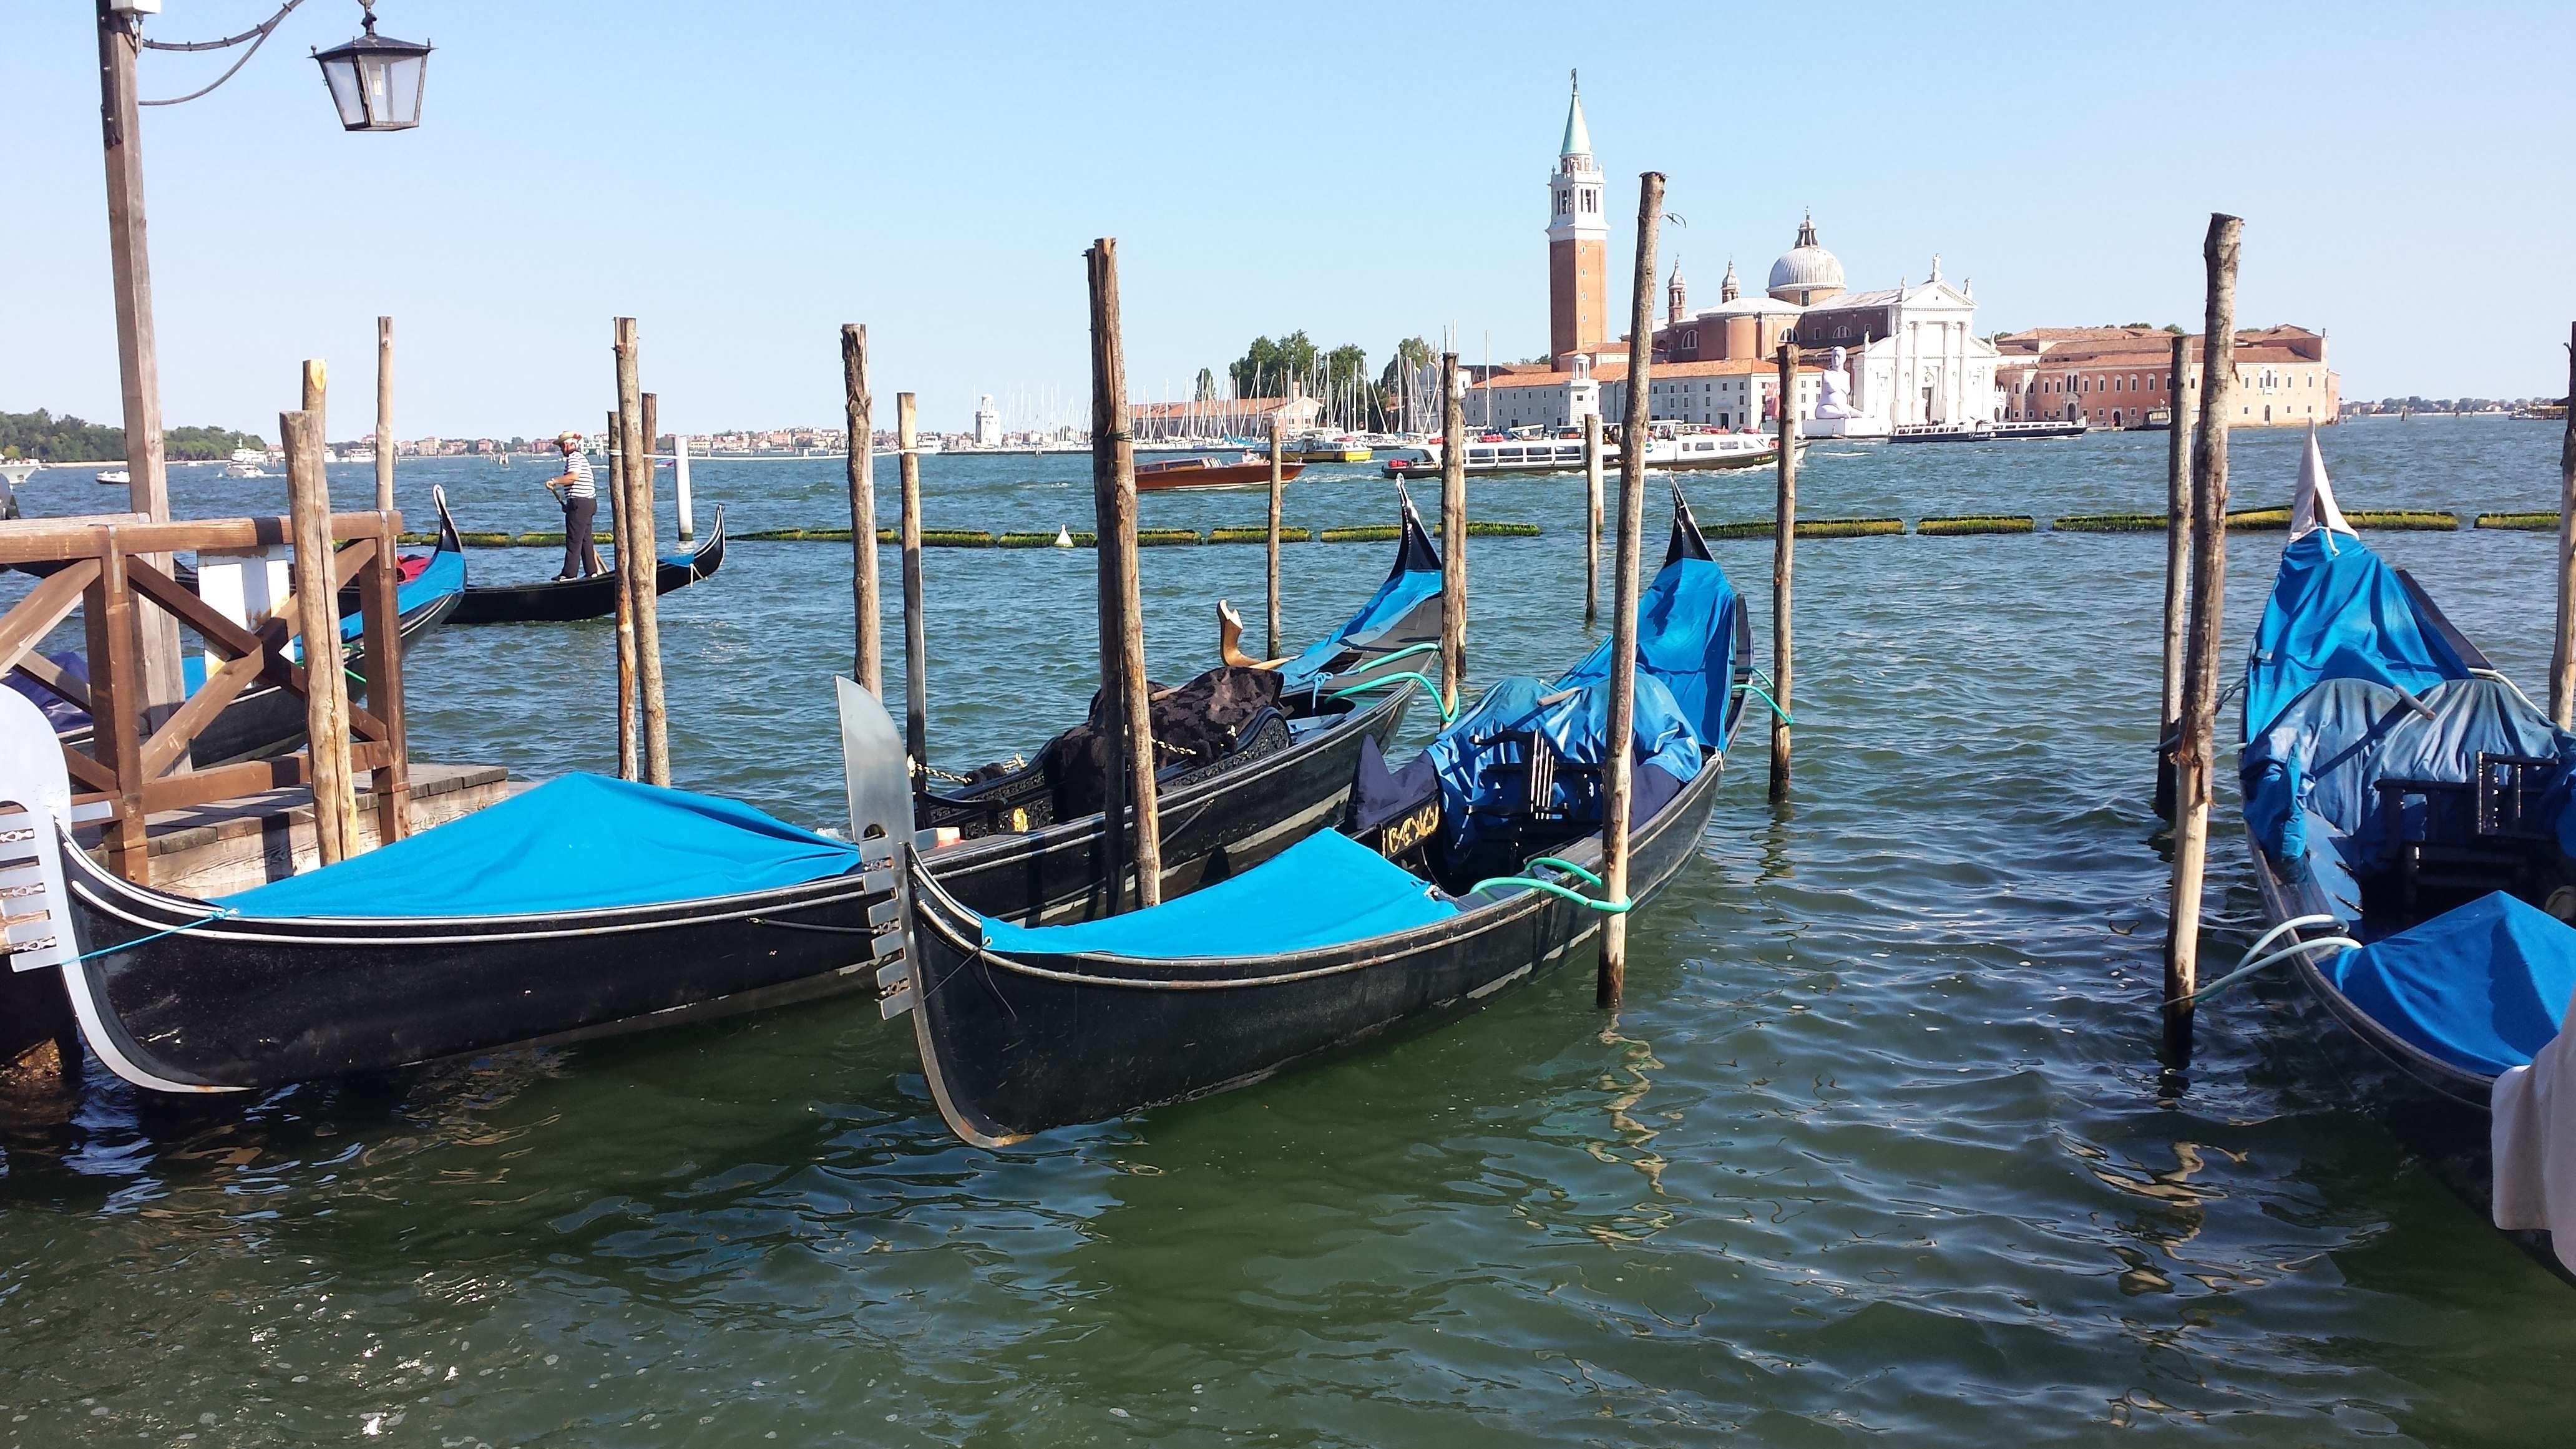
sea, boat, vehicle, italy, venice, boating, gondola, gondolas, watercraft, watercraft rowing